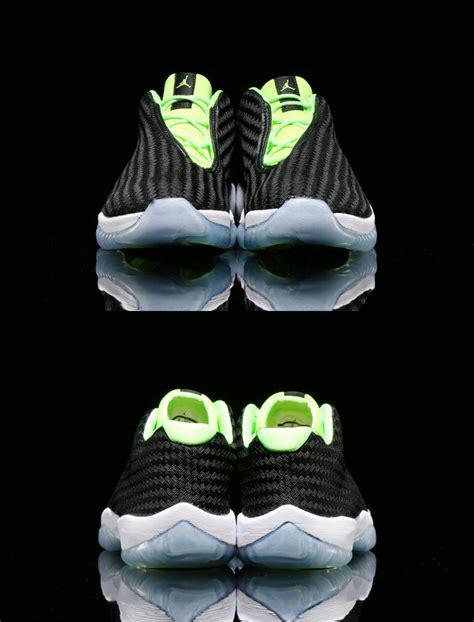
Brand: Jordan
Model: Future